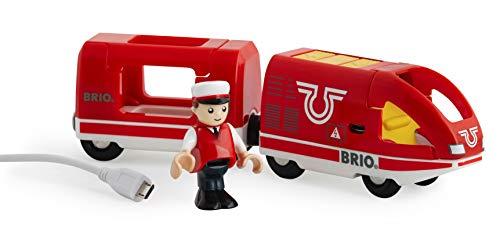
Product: BRIO Travel Rechargeable Train
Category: Toys & Games | Play Vehicles | Play Trains & Railway Sets | Train Cars
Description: USB rechargeable travel train.
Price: $37.89
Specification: ProductDimensions:9x2x2.5inches|ItemWeight:5.9ounces|ShippingWeight:14.1ounces|DomesticShipping:ItemcanbeshippedwithinU.S.|InternationalShipping:Thisitemisnoteligibleforinternationalshipping.LearnMore|ASIN:B00VNY61UU|Itemmodelnumber:33746|Manufacturerrecommendedage:36months-15years|Batteries:2AAAbatteriesrequired.(included)